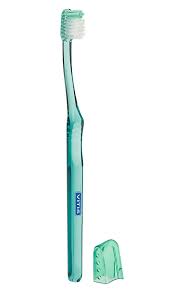
Waste category: trash